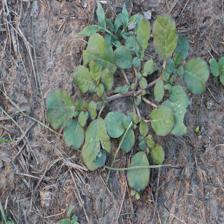
Label: BroadLeafWeed